Harry B. Coffee

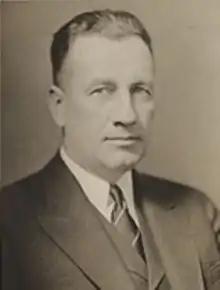
Circa 1936. Collection of the U.S. House of Representatives.

Harry Buffington Coffee (March 16, 1890 – October 3, 1972) was an American Democratic Party politician.